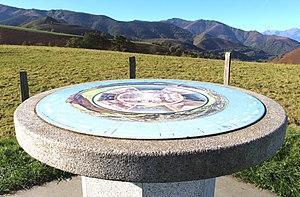
Table d'Orientation d'Ossun-ez-Angles (Hautes-Pyrénées)
Ossun-ez-Angles est une commune française située dans le département des Hautes-Pyrénées, en région Occitanie.